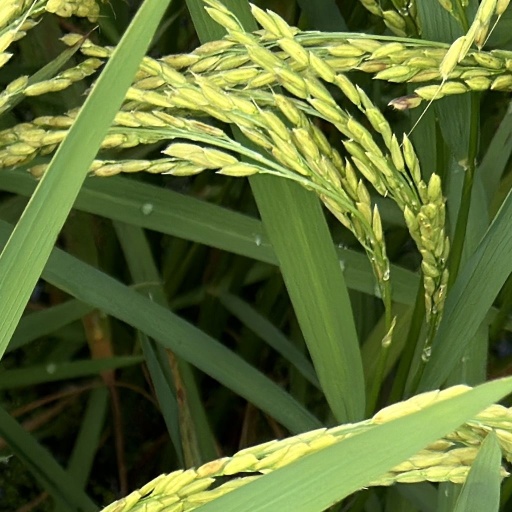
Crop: rice